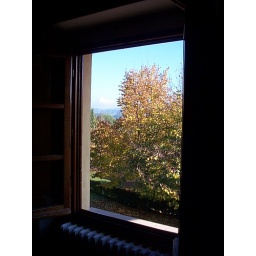
Out the bedroom window of the villa we were in